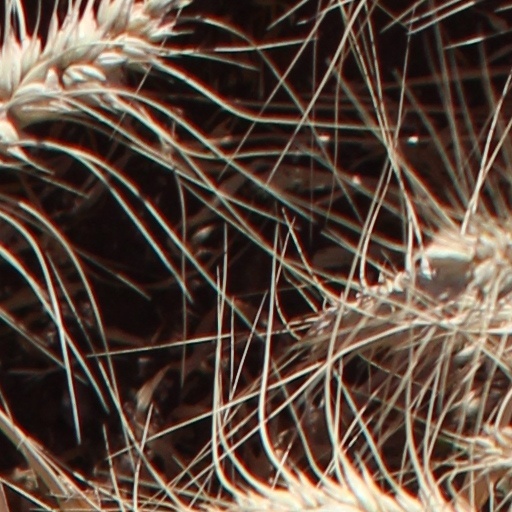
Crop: wheat